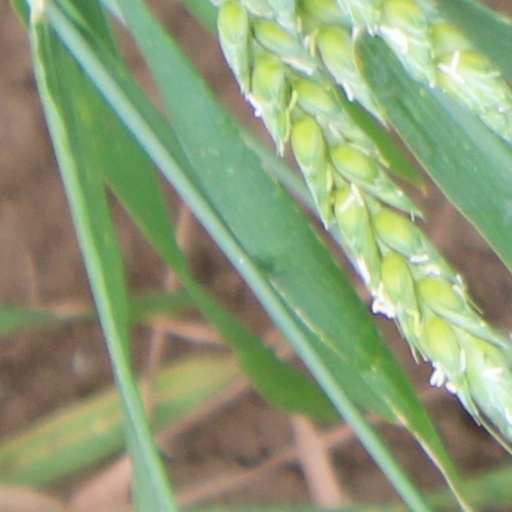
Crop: wheat